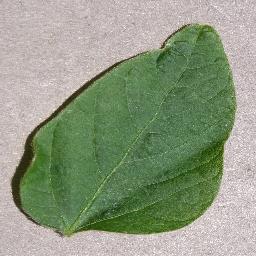
Label: Soybean___healthy